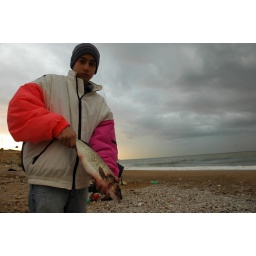
on the coastal strip of lebanon, near the dog river north of beirut